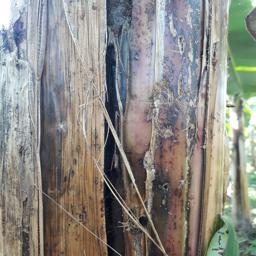
Label: PSEUDOSTEM WEEVIL